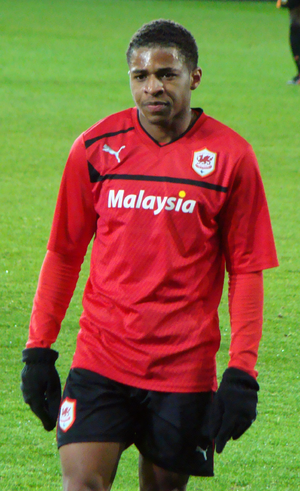
Kadeem Raymond Mathurin-Harris, plus connu sous le nom Kadeem Harris, né le 8 juin 1993 à Westminster au Royaume-Uni, est un footballeur anglais. Il joue depuis 2012 au poste de milieu de terrain pour le club de Sheffield Wednesday.